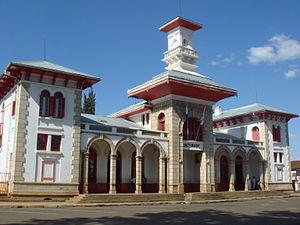
La ligne Tananarive-Antsirabe, ou TA, est une ligne de chemin de fer reliant, comme son nom l'indique, la capitale de Madagascar, Antananarivo, aussi appelée Tananarive, à la ville d'Antsirabe, qui relève elle aussi de la province d'Antananarivo. Cette voie ferrée, dont un premier tronçon long de 17 km est ouvert le 1ᵉʳ janvier 1917, est achevée en 1923. Elle est connectée à la ligne Tananarive-Côte Est par la gare de Soanierana, à Tananarive.